Austin Davis (American football)

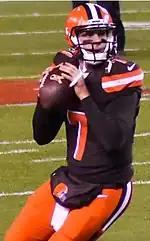
Davis with the Browns in 2015

On September 7, 2015, Davis signed with the Cleveland Browns. He signed a two-year, $4.137 million contract extension on September 30.